Libonectes

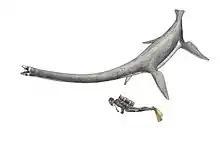

The prefix ""libo"" comes from Greek ("lips"), and means "southern (wind)," translated to English. ""Nectes"," the suffix, is also from Greek ("nektes"), and translates to "swimmer." In its entirety, "Libonectes" can be interpreted as "southern swimmer." "Libonectes" was an elasmosaurid plesiosaur, with many specimens unearthed in southern parts of North America- as a result, it was labeled with such a name as described in the preceding sentence. Charles Gill Morgan is credited with the acquiring and preparation of the first "Libonectes" fossils, found by tenant farmer T.W. Tidwell in the late 1930s, and it was for this reason that "morgani" was chosen as the specific name part of its binomial name.